List of Doctor Who Christmas and New Year's specials

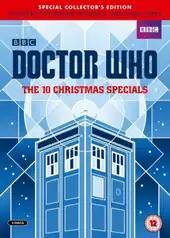
The DVD cover art for "Doctor Who – The 10 Christmas Specials"

"Doctor Who" is a British science fiction television programme produced by the British Broadcasting Corporation (BBC). The show has had a large influence in the media and across society since its inception in 1963. Regular episodes were occasionally broadcast during the Christmas period during its original run from 1963 to 1989, but only made significant mention of the holiday in "The Feast of Steven" (1965). Beginning with the programme's revival in 2005, yearly special Christmas episodes were produced in addition to a regular series until 2017. From 2019 to 2022, the show temporarily transitioned to New Year's Day specials and episodes instead. Beginning in 2023, the programme returned to producing Christmas specials.